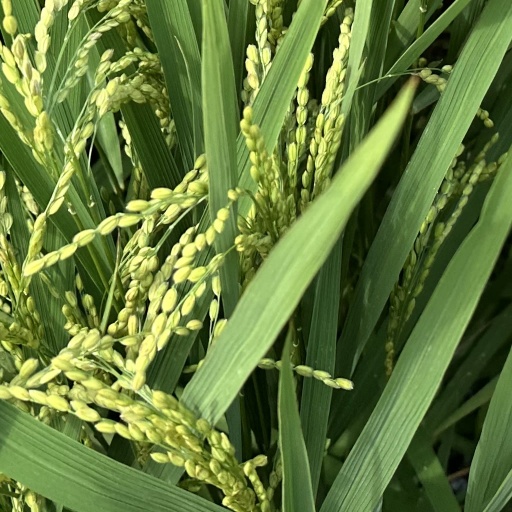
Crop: rice